Estrennes

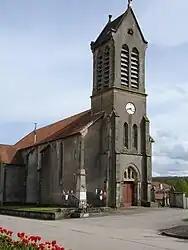
The church in Estrennes

Estrennes is a commune in the Vosges department in Grand Est in northeastern France.